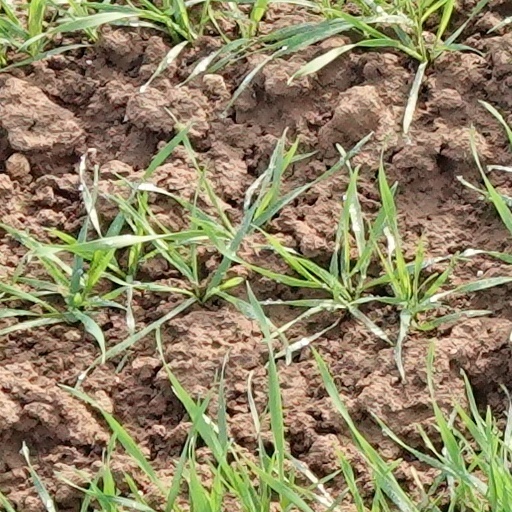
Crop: wheat